Capability curve

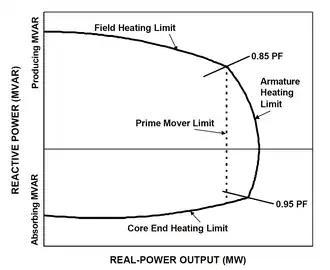
D-curve. Active power is on the horizontal axis, reactive power is on the vertical axis.

Capability curve of an electrical generator describes the limits of the active (MW) and reactive power (MVAr) that the generator can provide. The curve represents a boundary of all operating points in the MW/MVAr plane; it is typically drawn with the real power on the horizontal axis, and, for the synchronous generator, resembles a letter D in shape, thus another name for the same curve, D-curve. In some sources the axes are switched, and the curve gets a dome-shaped appearance.